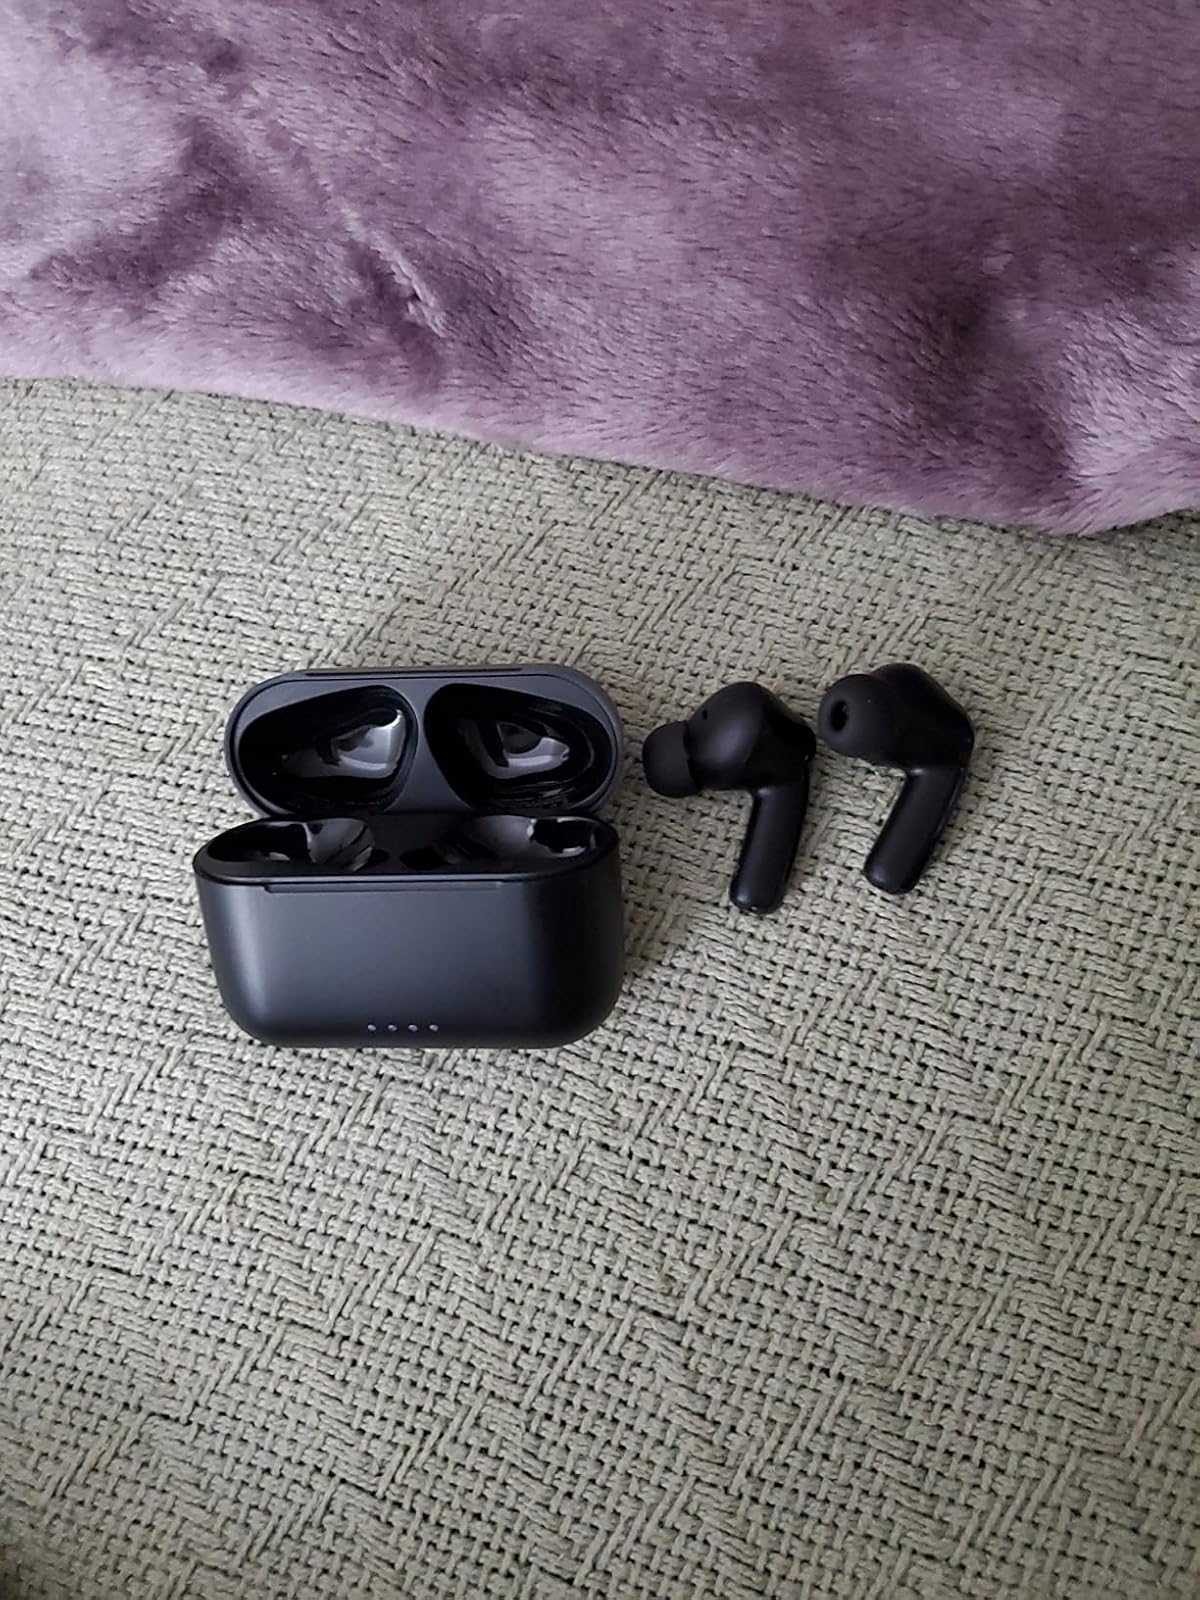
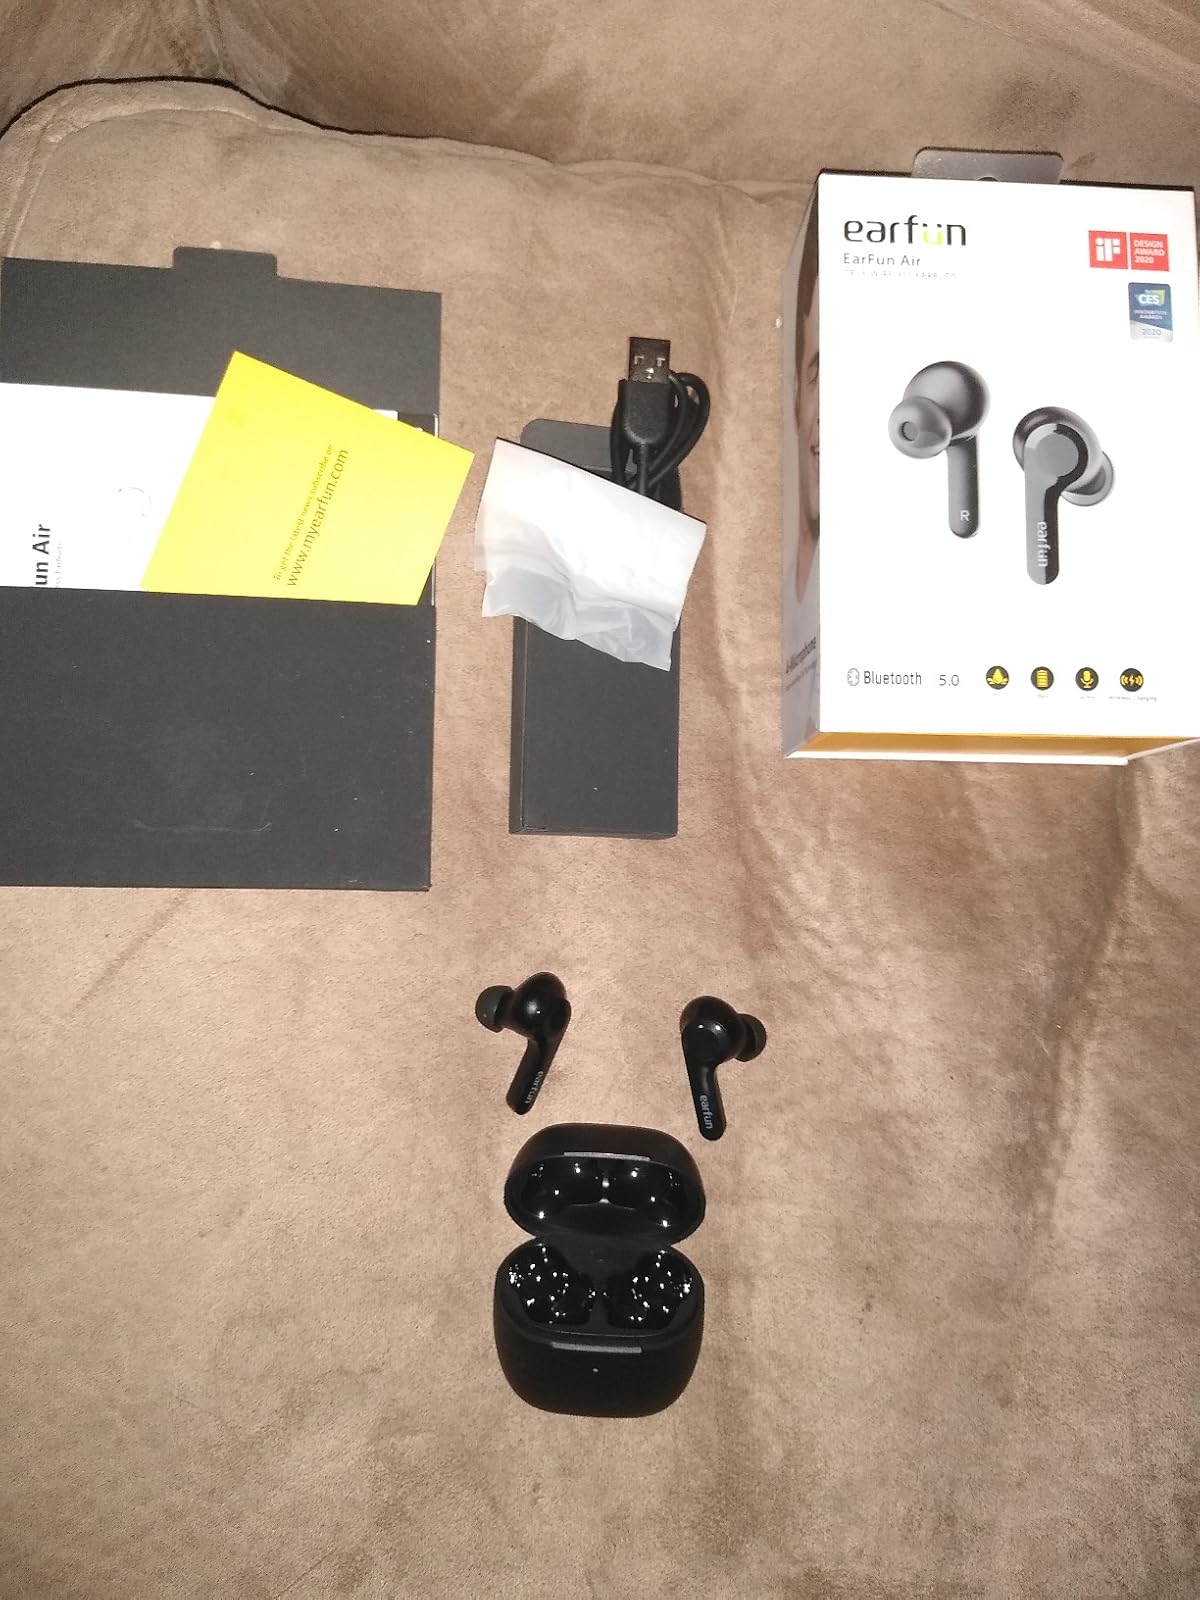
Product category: earbuds
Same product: no